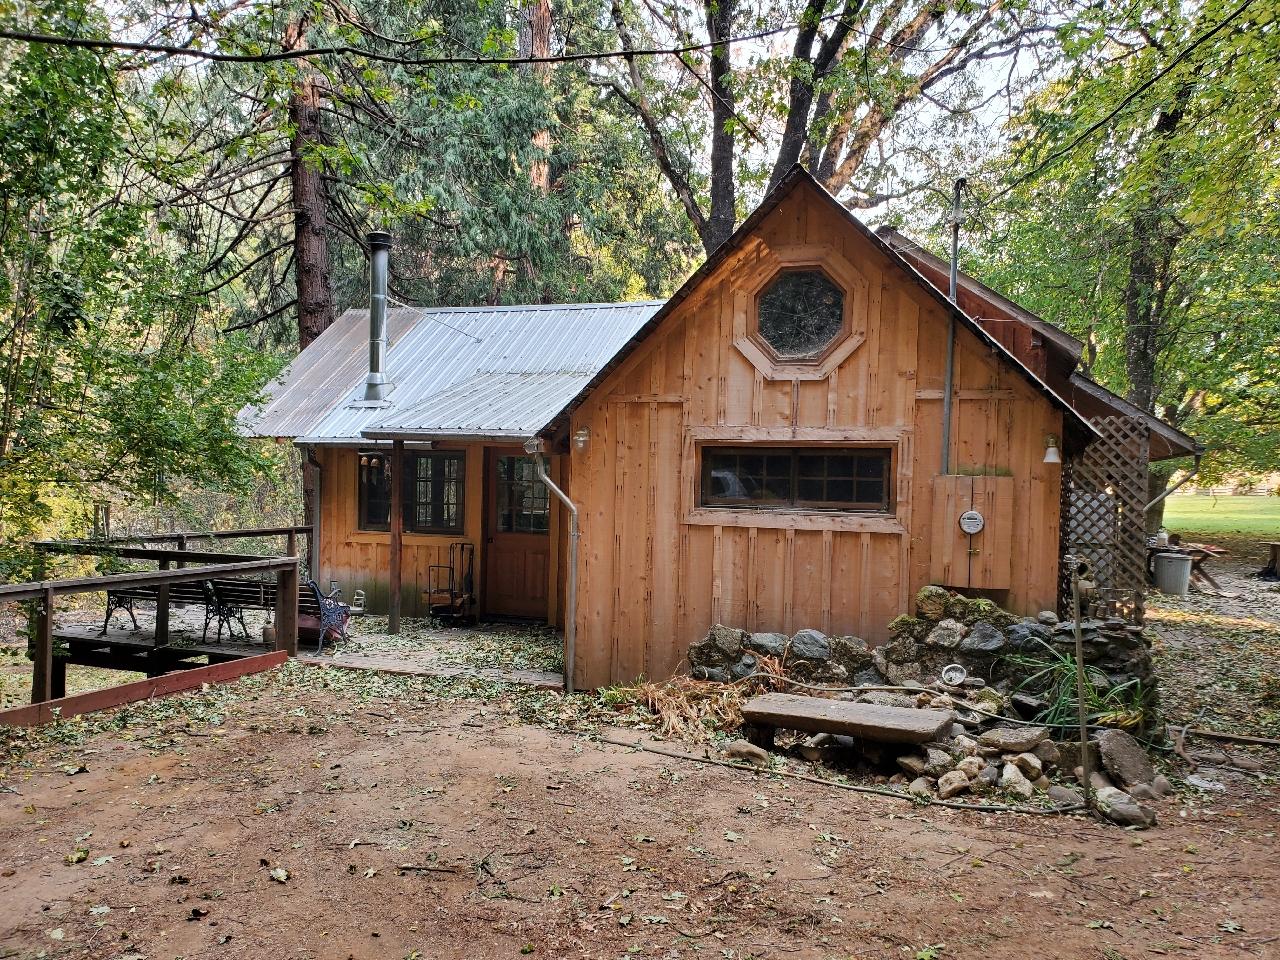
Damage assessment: no_damage